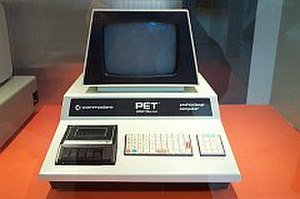
Commodore PET
Commodore PET
Commodore PET er en computer, der blev først produceret i slutningen af 1970'erne. Den blev ikke den mest solgte model rundt om i verden, men det var Commodores første fremtidssikre hjemmecomputer, og den var grundlag for deres fremtidige succes.